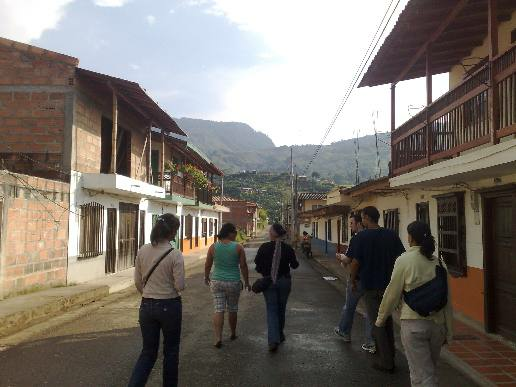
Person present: Yes